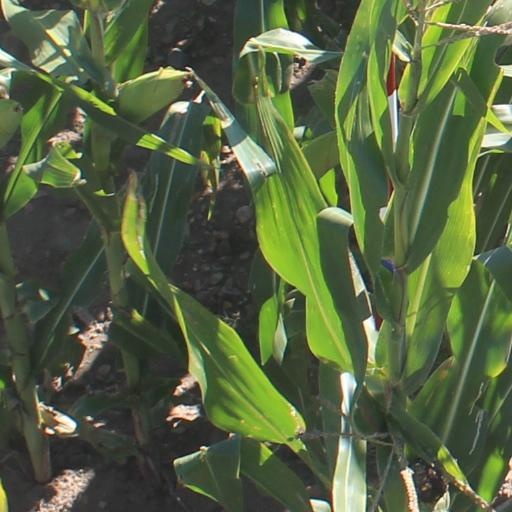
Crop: maize; corn